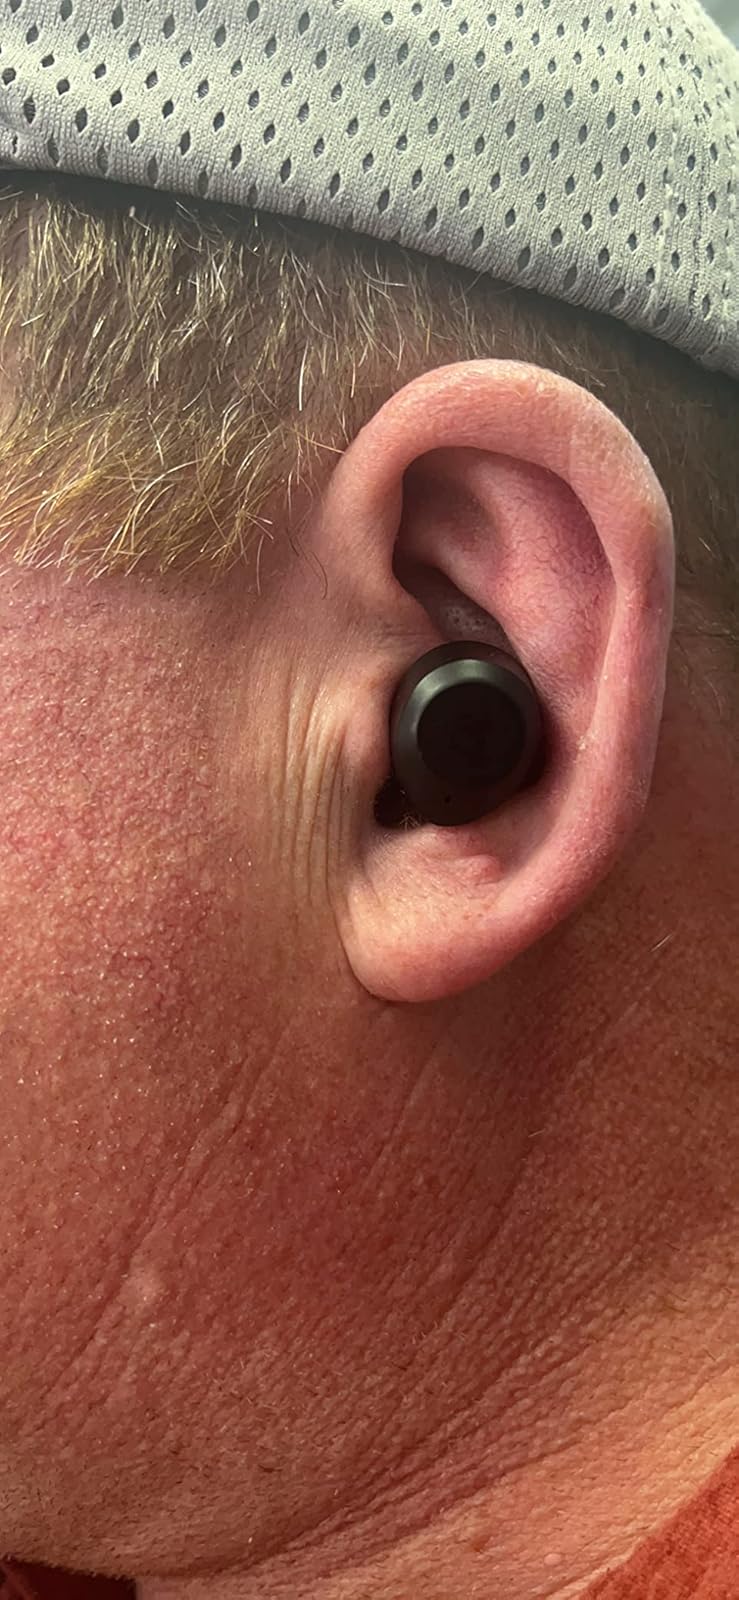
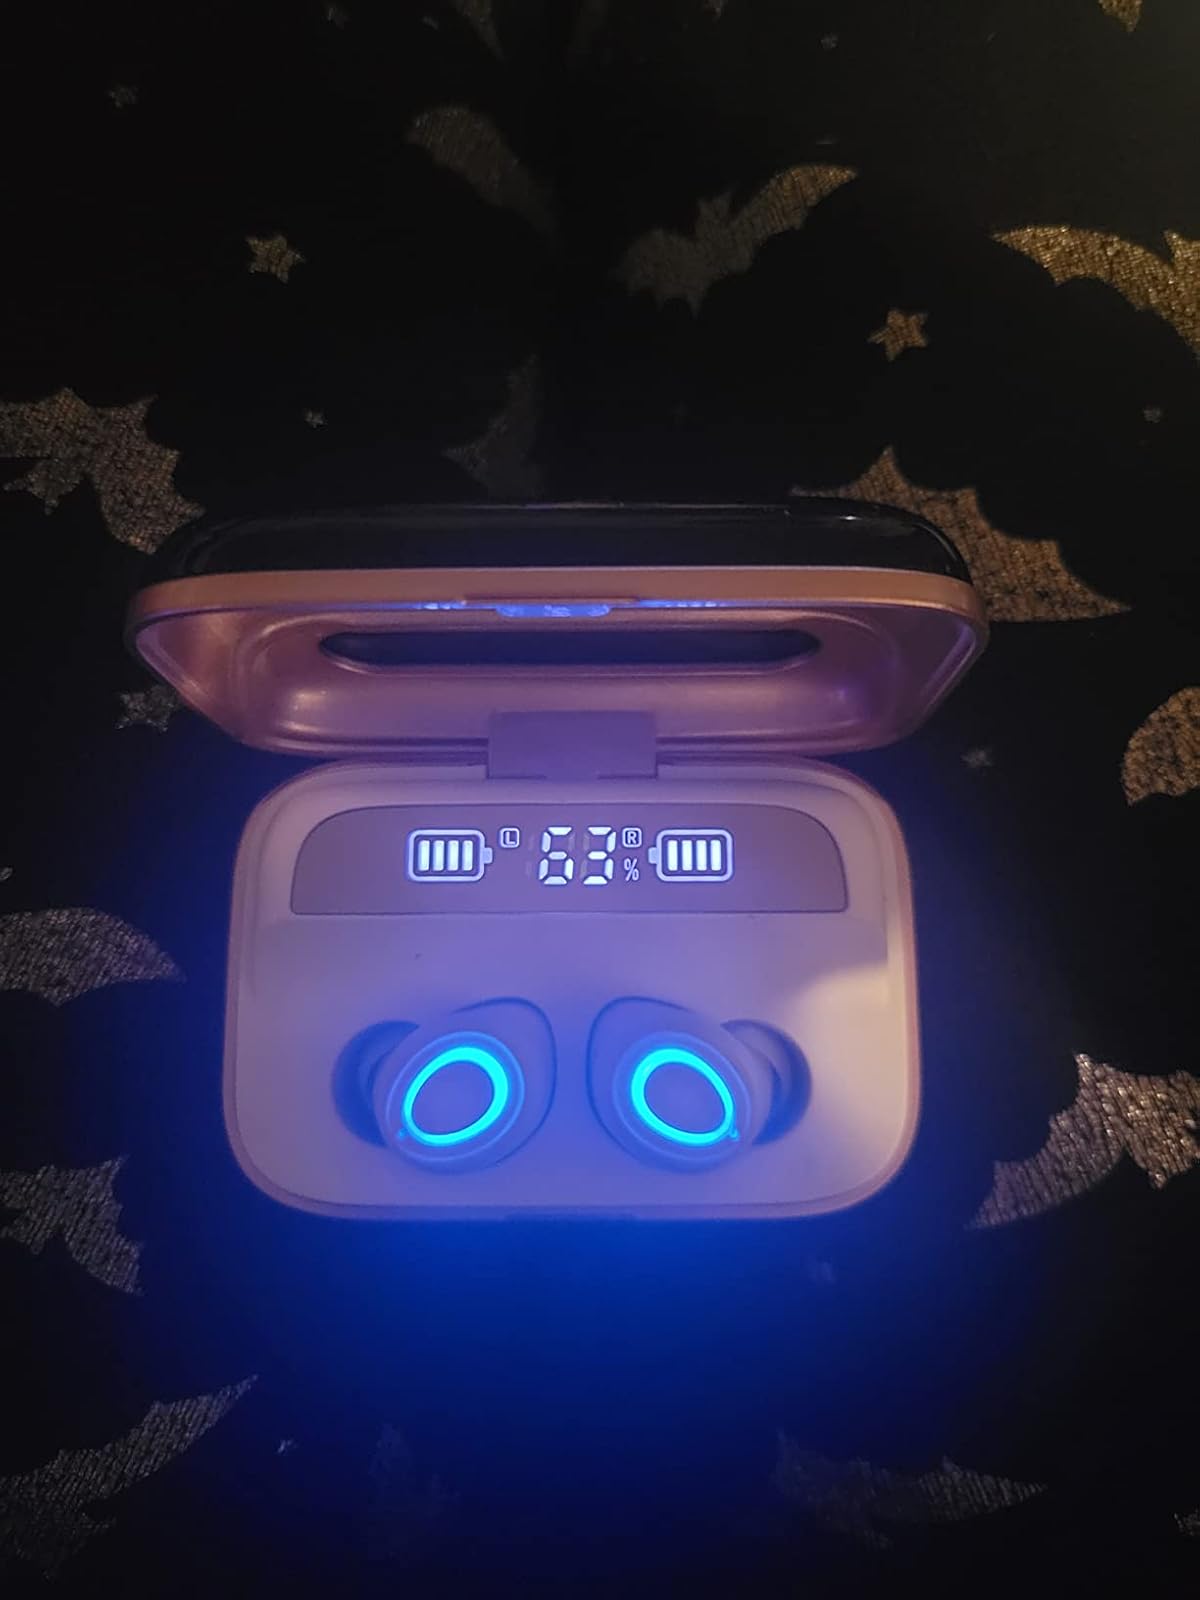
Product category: earbuds
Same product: no